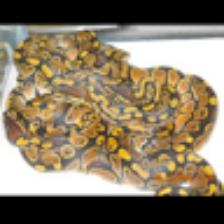
Label: NonHuman